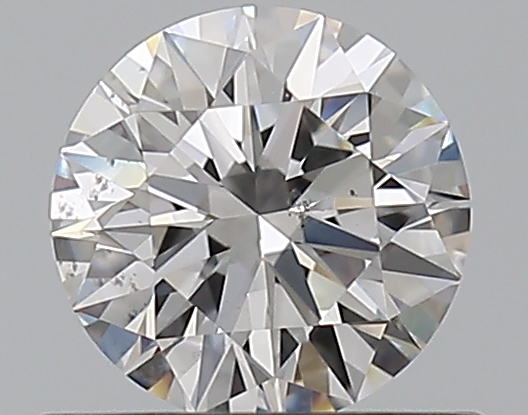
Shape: round
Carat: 0.5
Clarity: SI1
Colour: E
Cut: EX
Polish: EX
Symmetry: EX
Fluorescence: N
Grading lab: GIA
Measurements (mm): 5.11 x 5.13 x 3.13